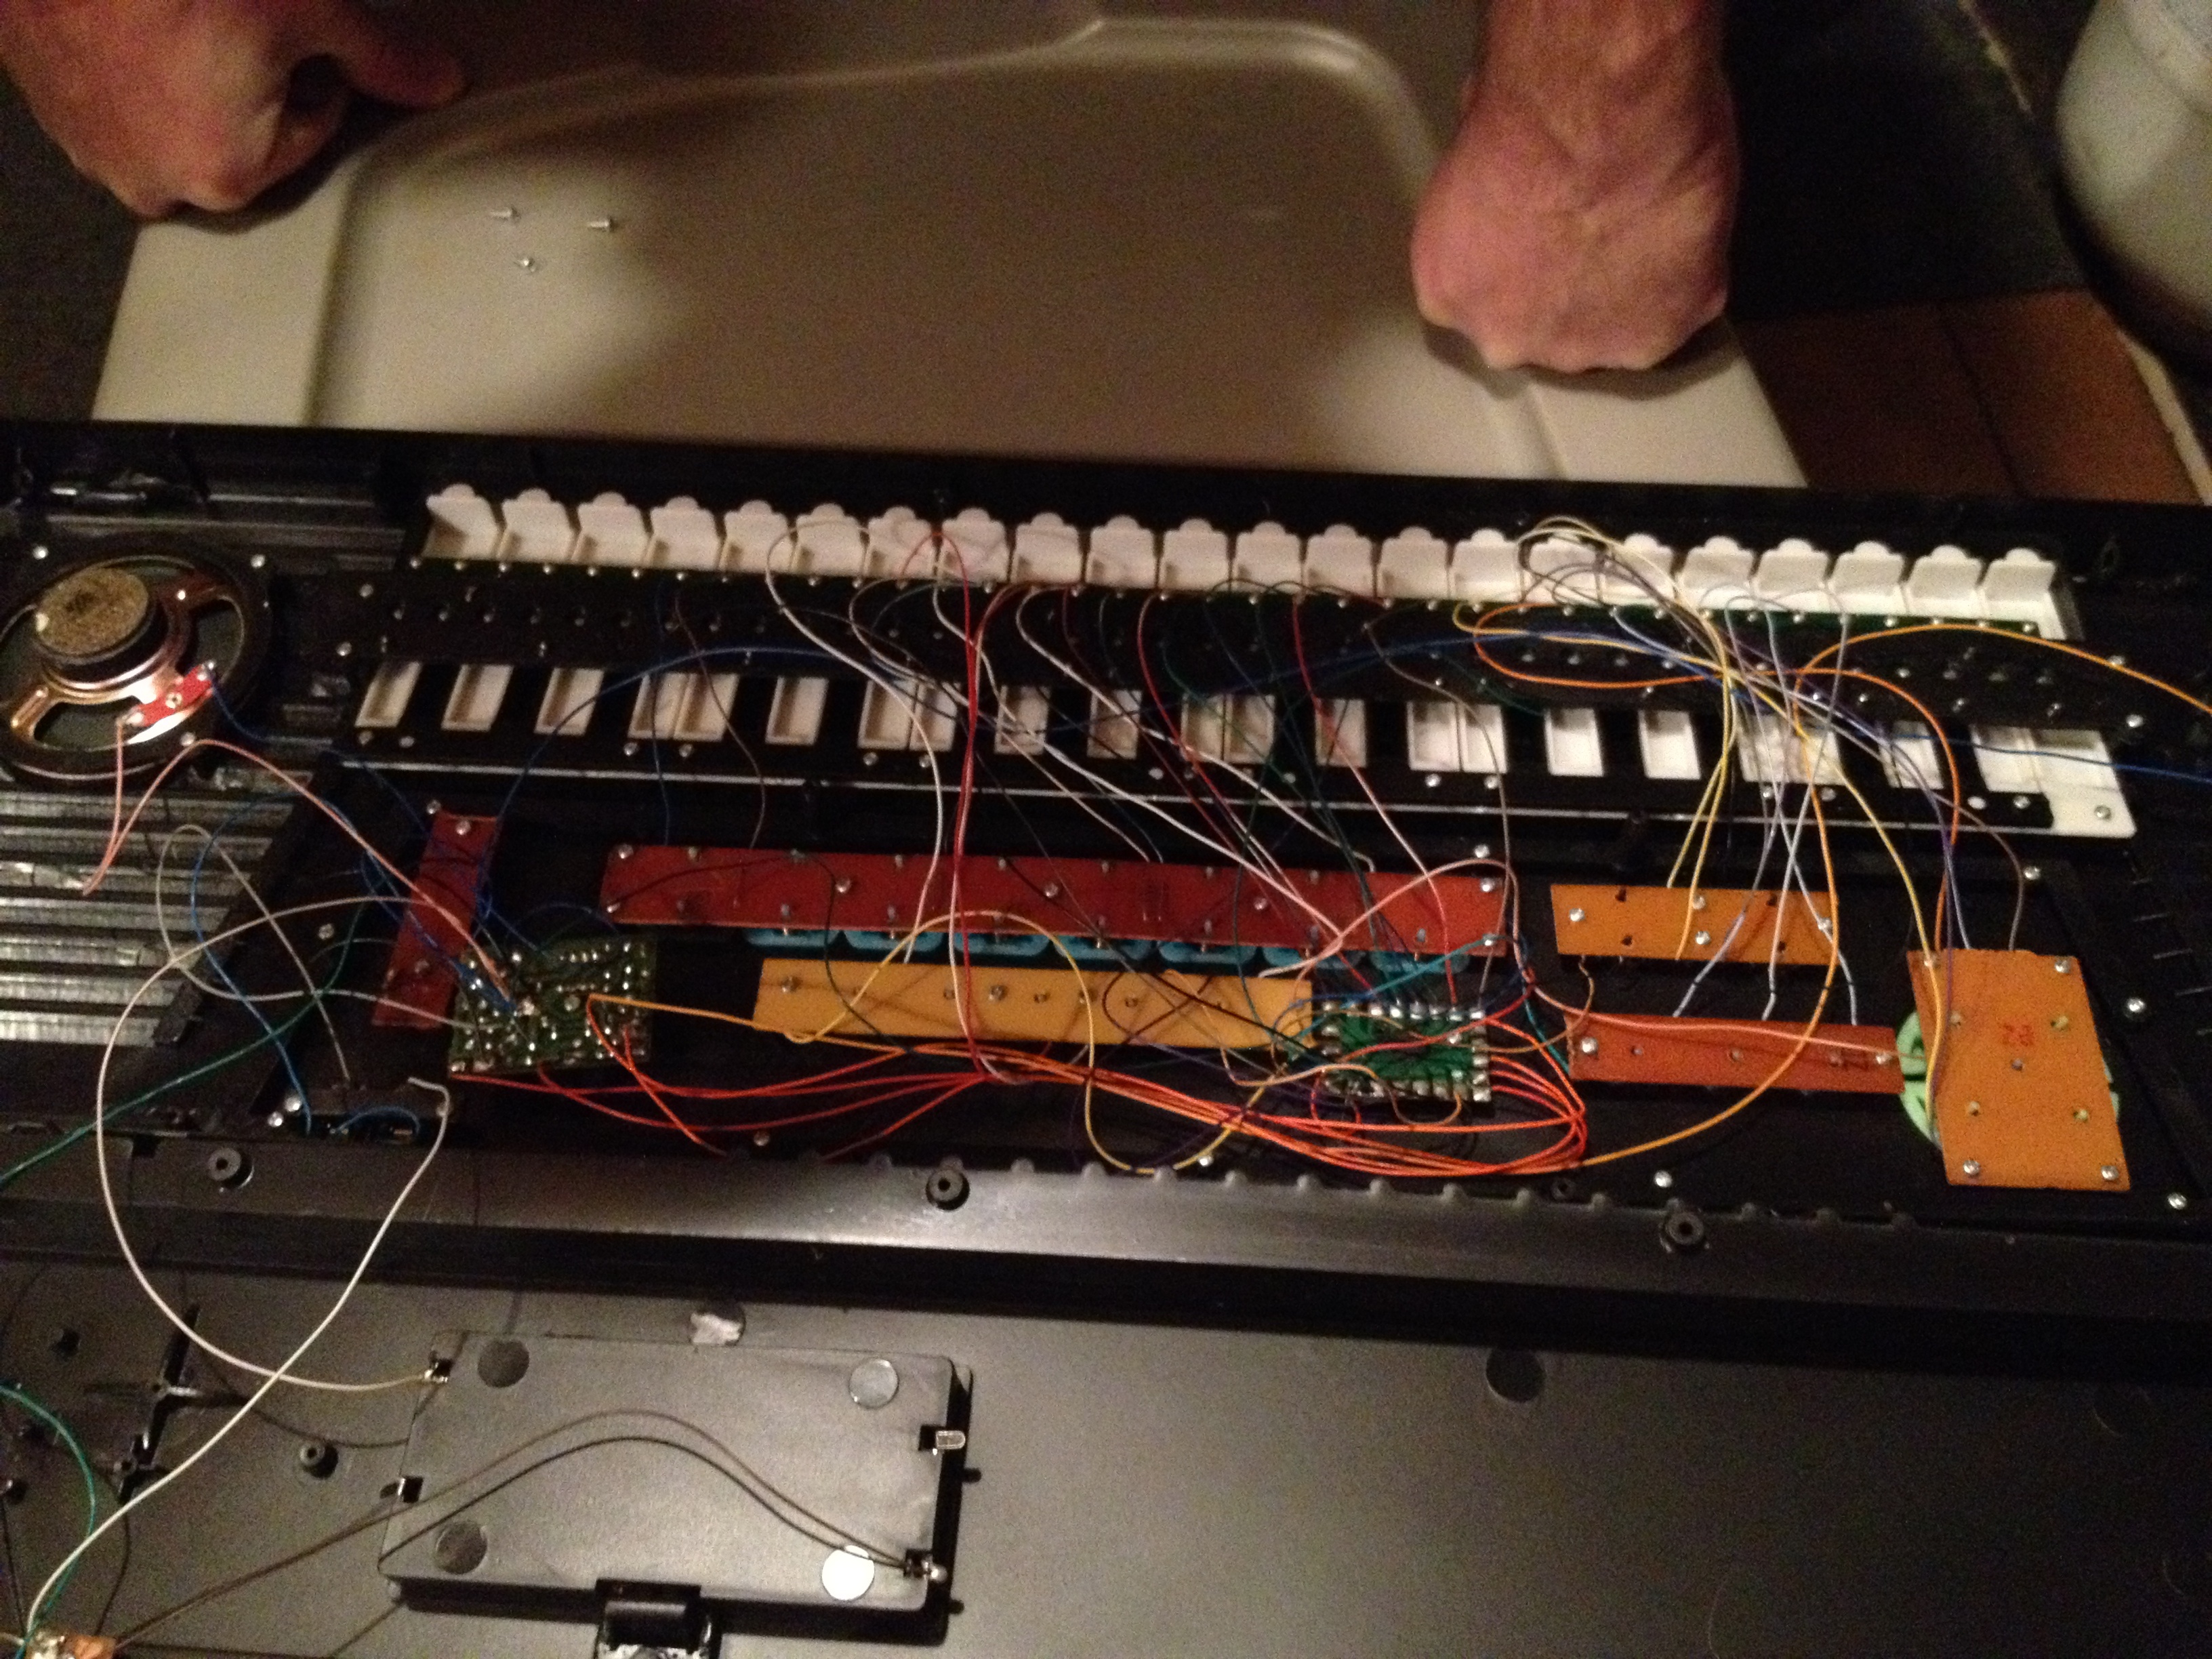
guitar, musical instrument, electronics, bass guitar, synthesizer, string instrument, personal computer hardware, electronic instrument, plucked string instruments